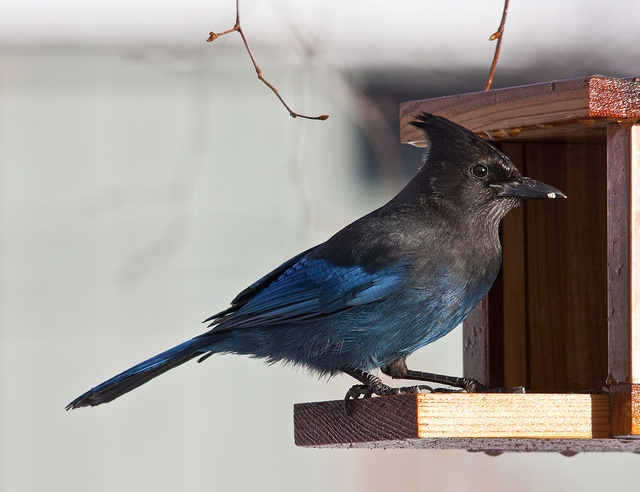
A blue and gray bird perched on top of a wooden post.
A blue and black bird resting in a feeder.
A small bird perches on a birdhouse.
There is a blue and black bird standing on a shelf
A blue and black bird is sitting at a bird feeder.